Real-time polymerase chain reaction

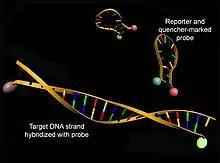
Real time PCR uses fluorophores in order to detect levels of gene expression.

Cells in all organisms regulate gene expression by turnover of gene transcripts (single stranded RNA): The amount of an expressed gene in a cell can be measured by the number of copies of an RNA transcript of that gene present in a sample. In order to robustly detect and quantify gene expression from small amounts of RNA, amplification of the gene transcript is necessary. The polymerase chain reaction (PCR) is a common method for amplifying DNA; for RNA-based PCR the RNA sample is first reverse-transcribed to complementary DNA (cDNA) with reverse transcriptase.